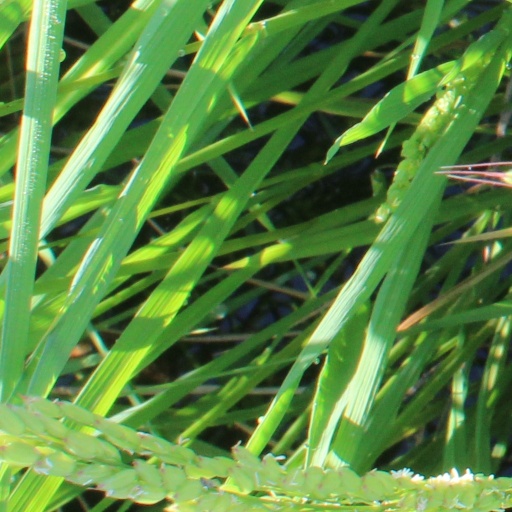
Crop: rice